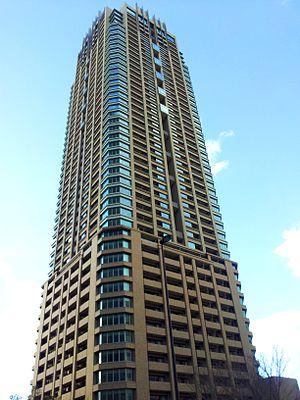
Grand Front Osaka Block C Tower
Takenaka Corporation est l'un des plus importantes entreprises japonaises du secteur du bâtiment, des travaux publics et de l'architecture. Elle est basée depuis 1923 à Osaka.
La préfecture d'Osaka est la deuxième plus peuplée des 47 préfectures du Japon. Osaka, capitale de la préfecture, est aussi la deuxième puissance économique du pays après la capitale Tokyo. Le PIB dans la région du Keihanshin est de 240 milliards d'euros, ce qui en fait une des régions les plus productives du monde.
La Grand Front Osaka Owners Tower ou Grand Front Osaka Block C est un gratte-ciel résidentiel de 174 m de hauteur construit à Osaka en 2013, dans le quartier d'Umeda.